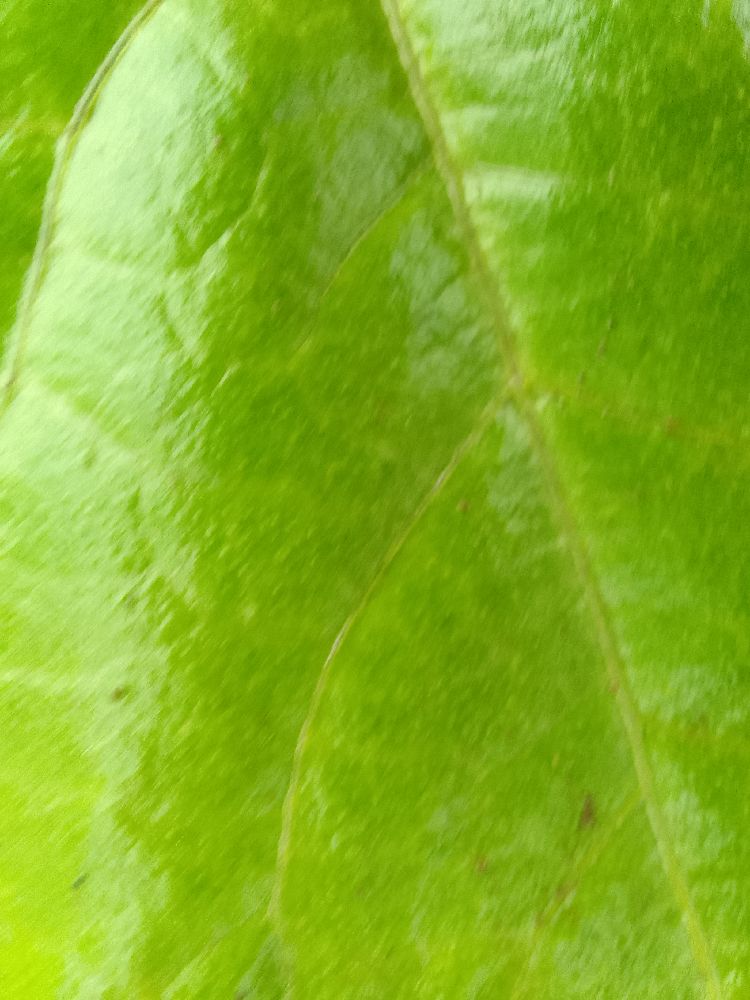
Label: healthy